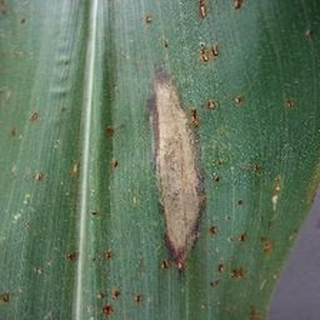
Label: corn_northern_leaf_blight